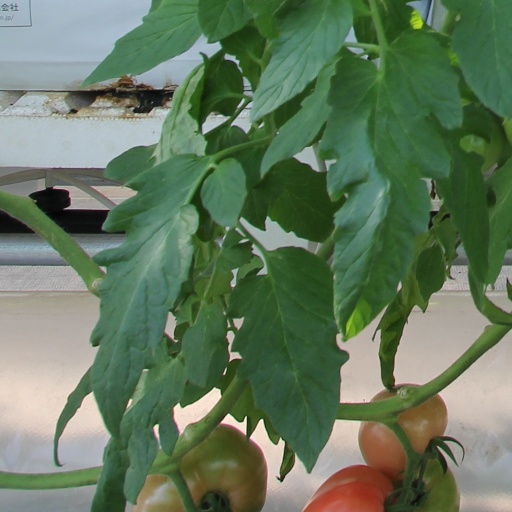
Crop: tomato